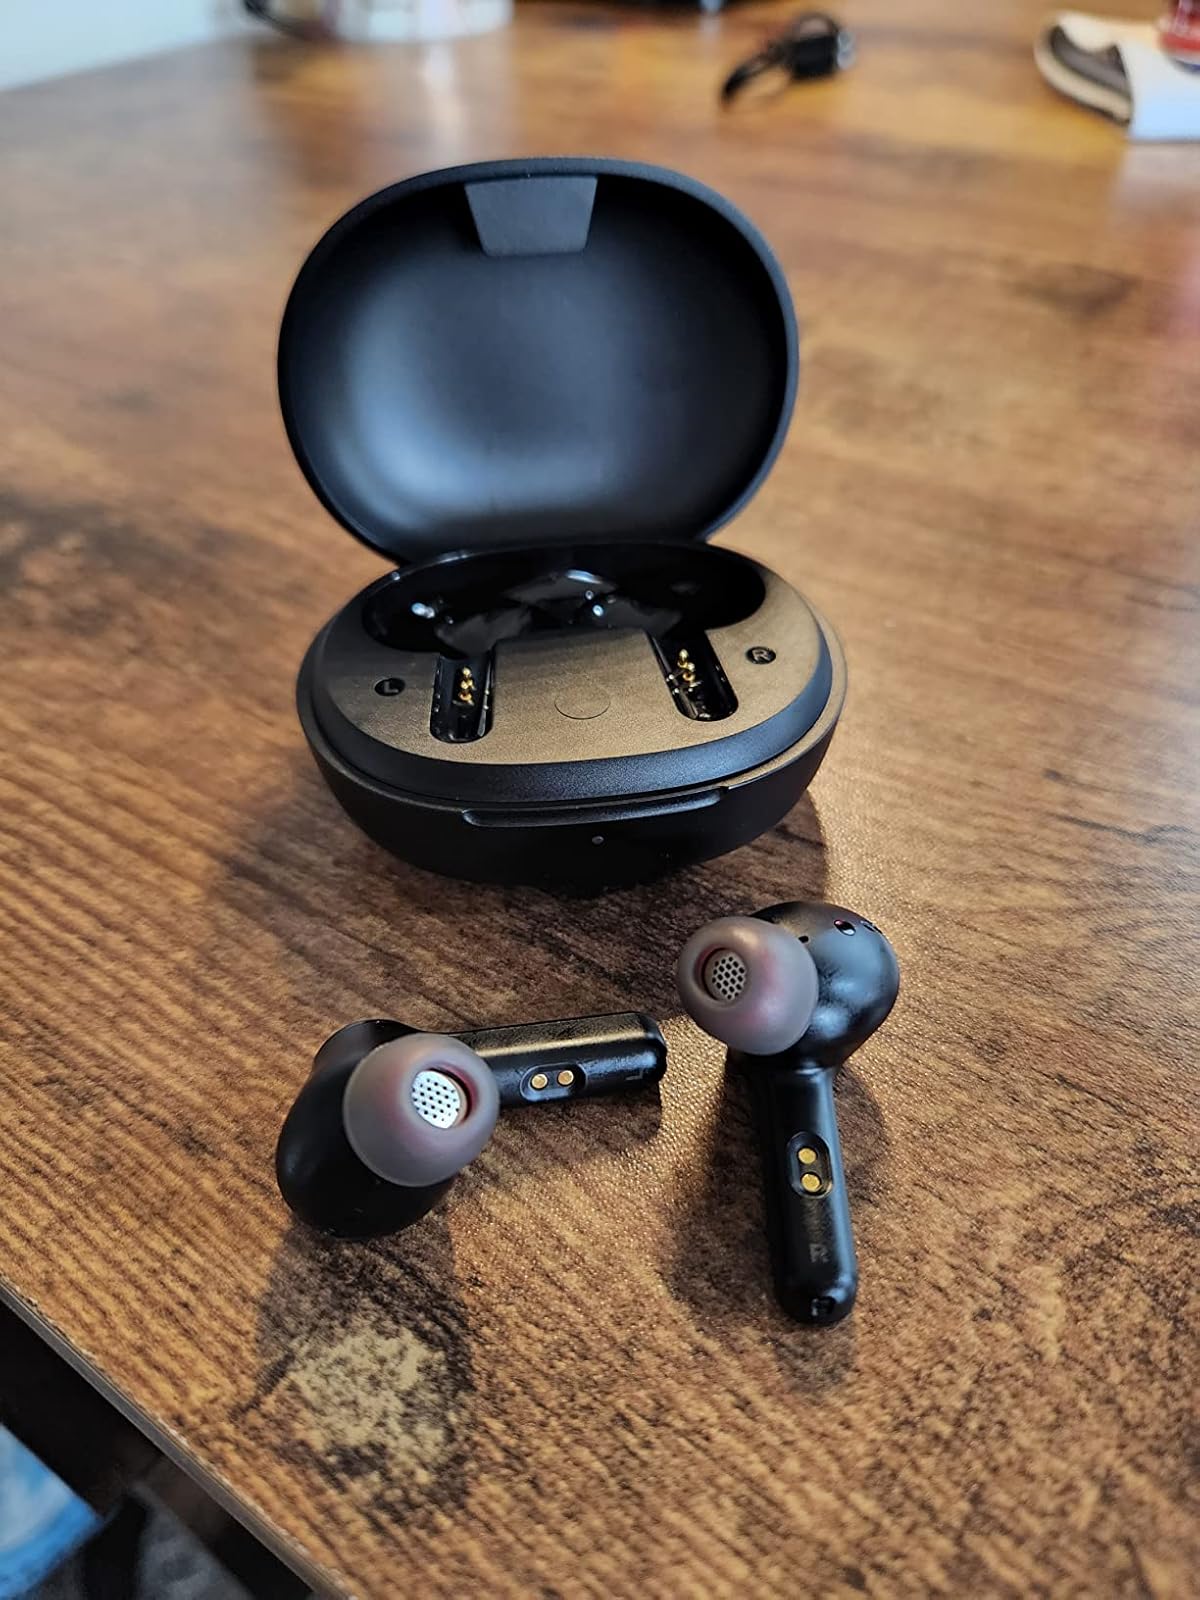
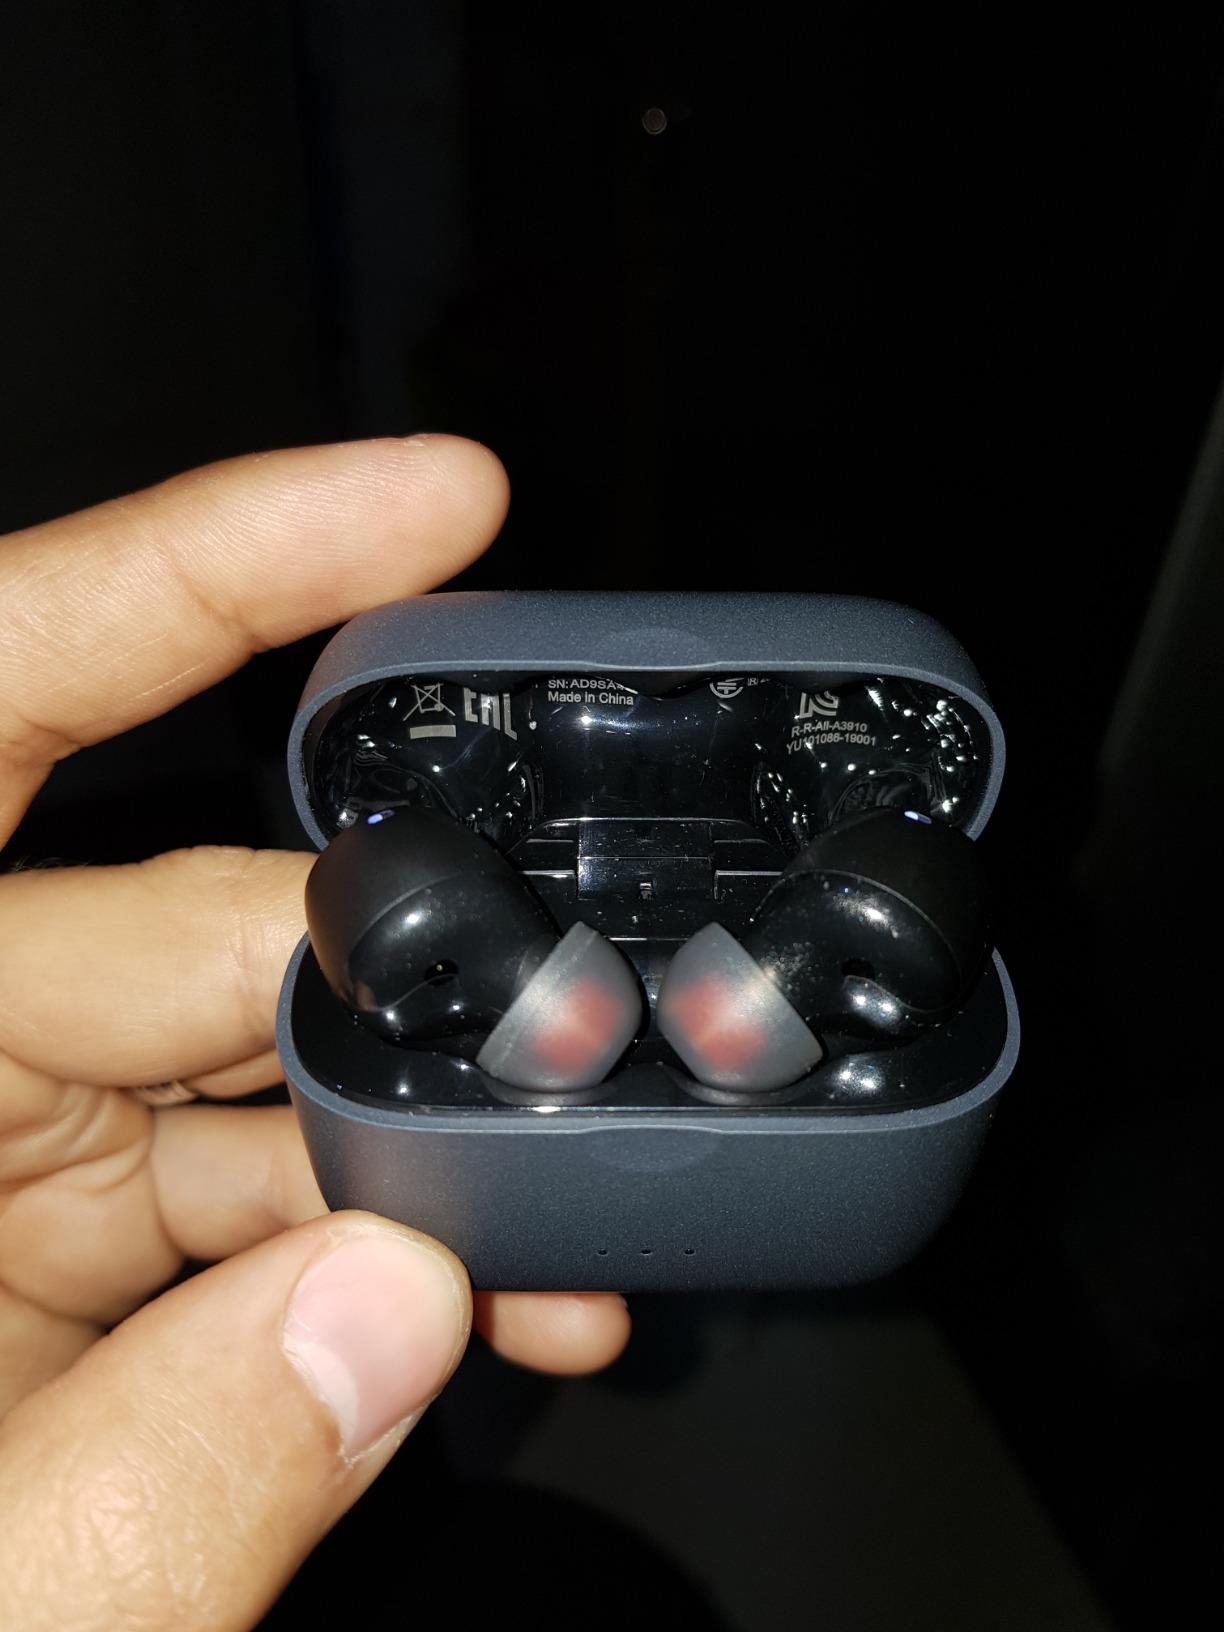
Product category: earbuds
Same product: no